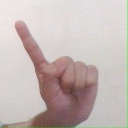
अक्षर: ए